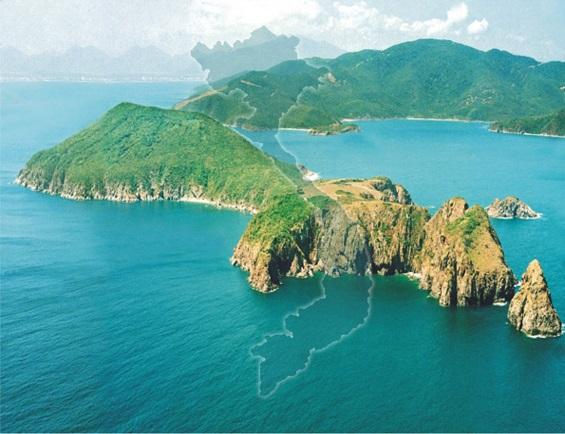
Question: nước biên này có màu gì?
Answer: màu xanh dương